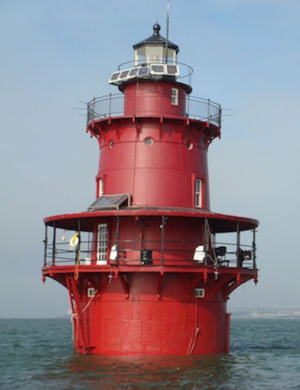
La liste des phares en Virginie dresse la liste des phares de l'État américain de la Virginie répertoriés par la United States Coast Guard. Située juste au nord de la Caroline du Nord, la côte atlantique de la Virginie est une chaîne d'îles-barrières de sable qui possédait quelques hauts phares.